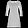
Label: Dress